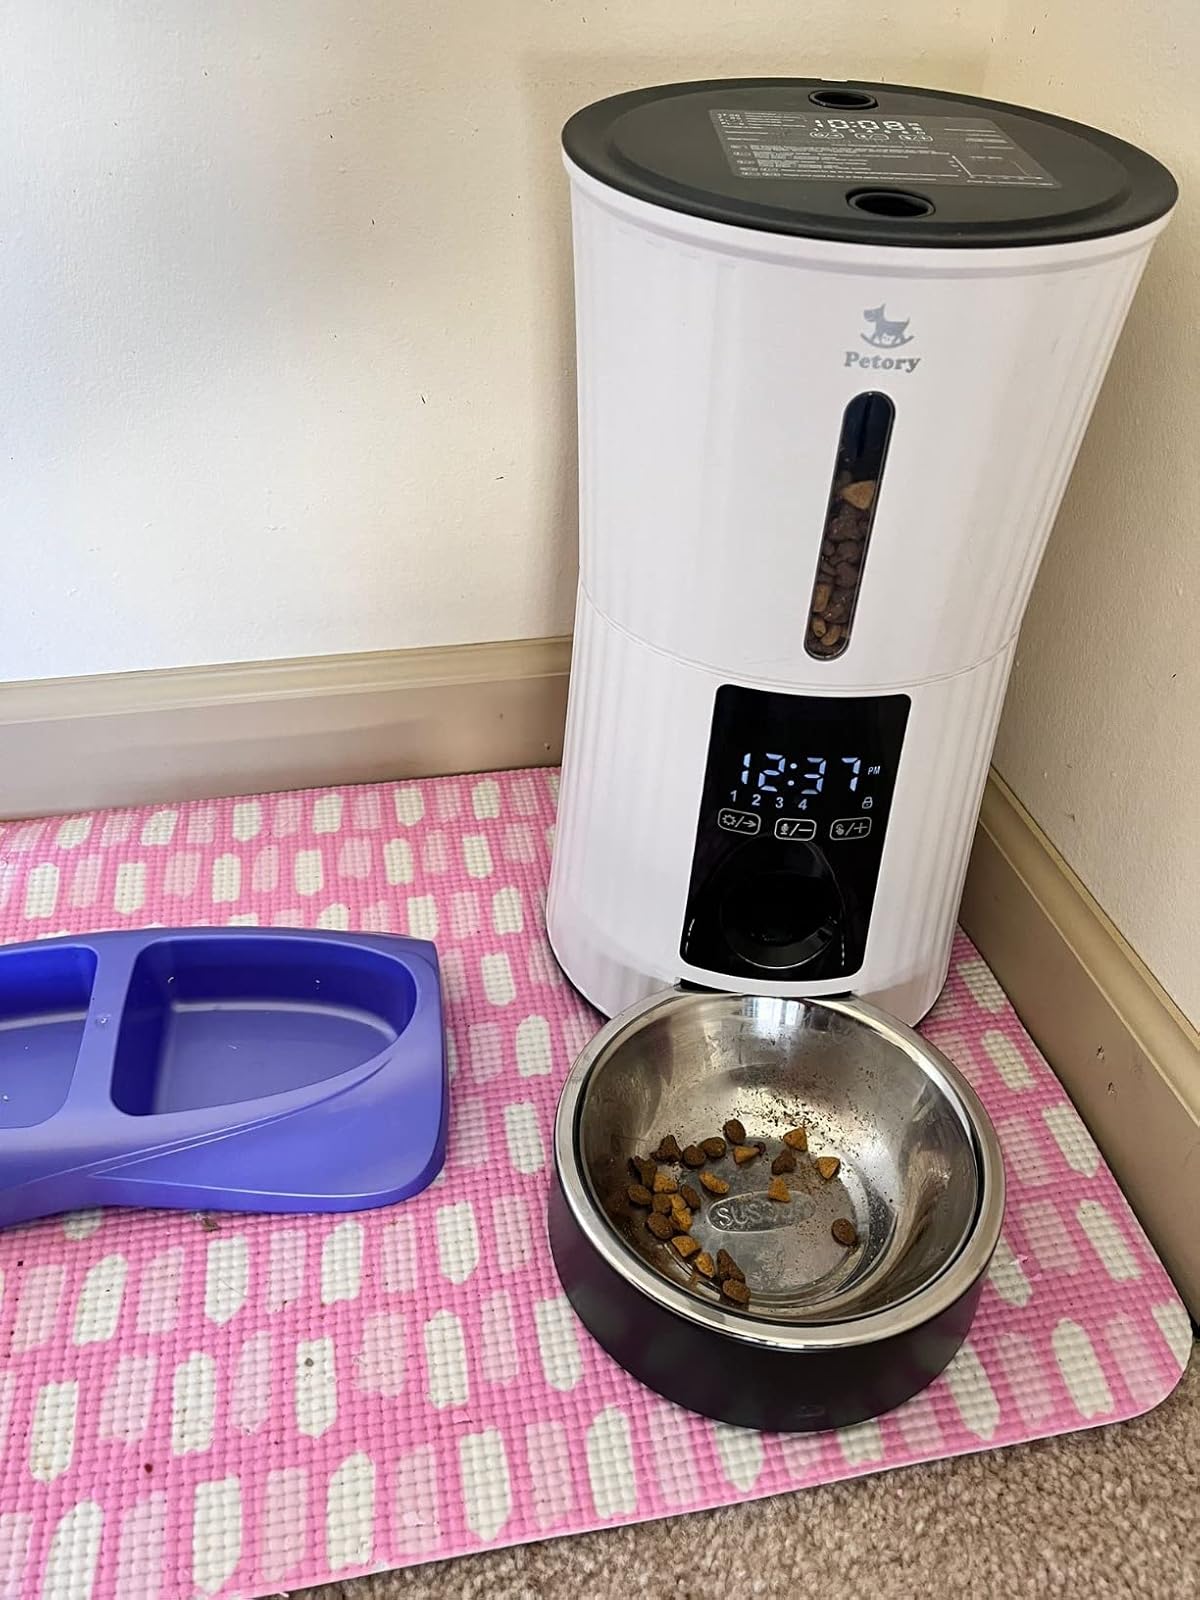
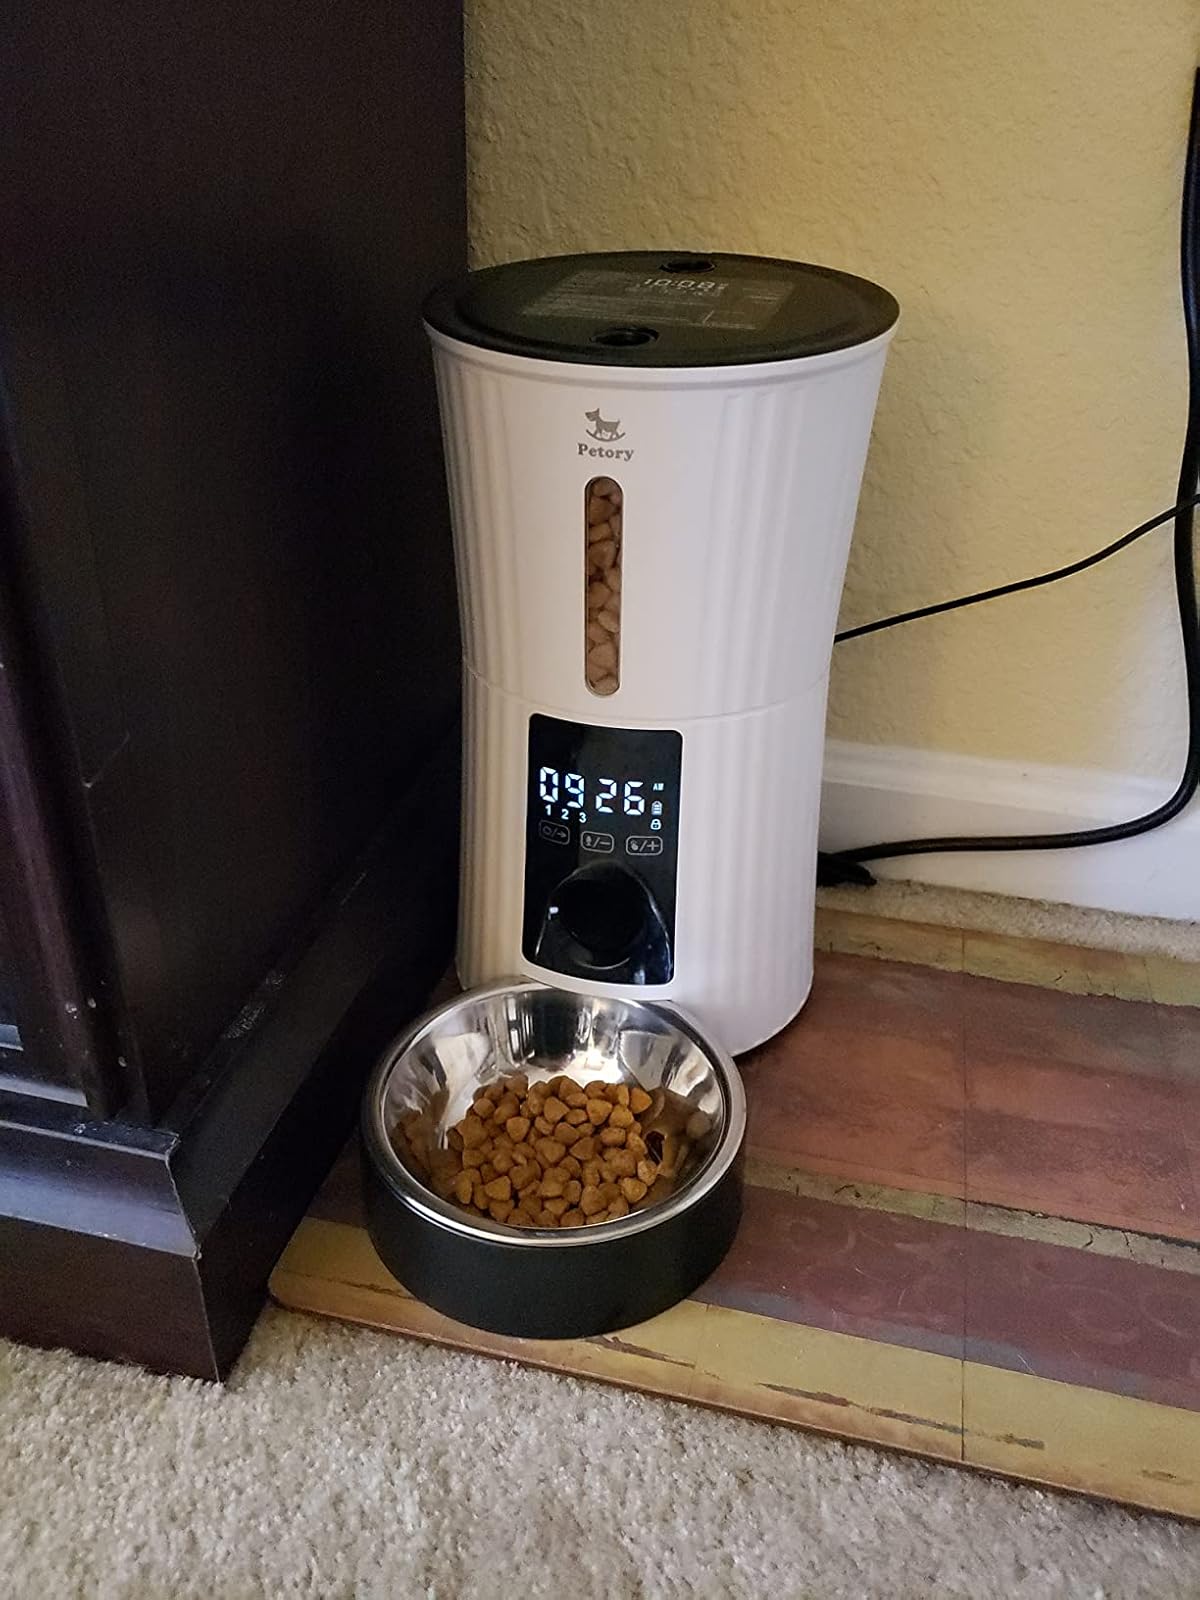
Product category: items_feeder
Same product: yes